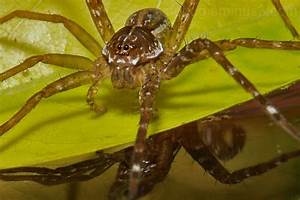
Label: spider